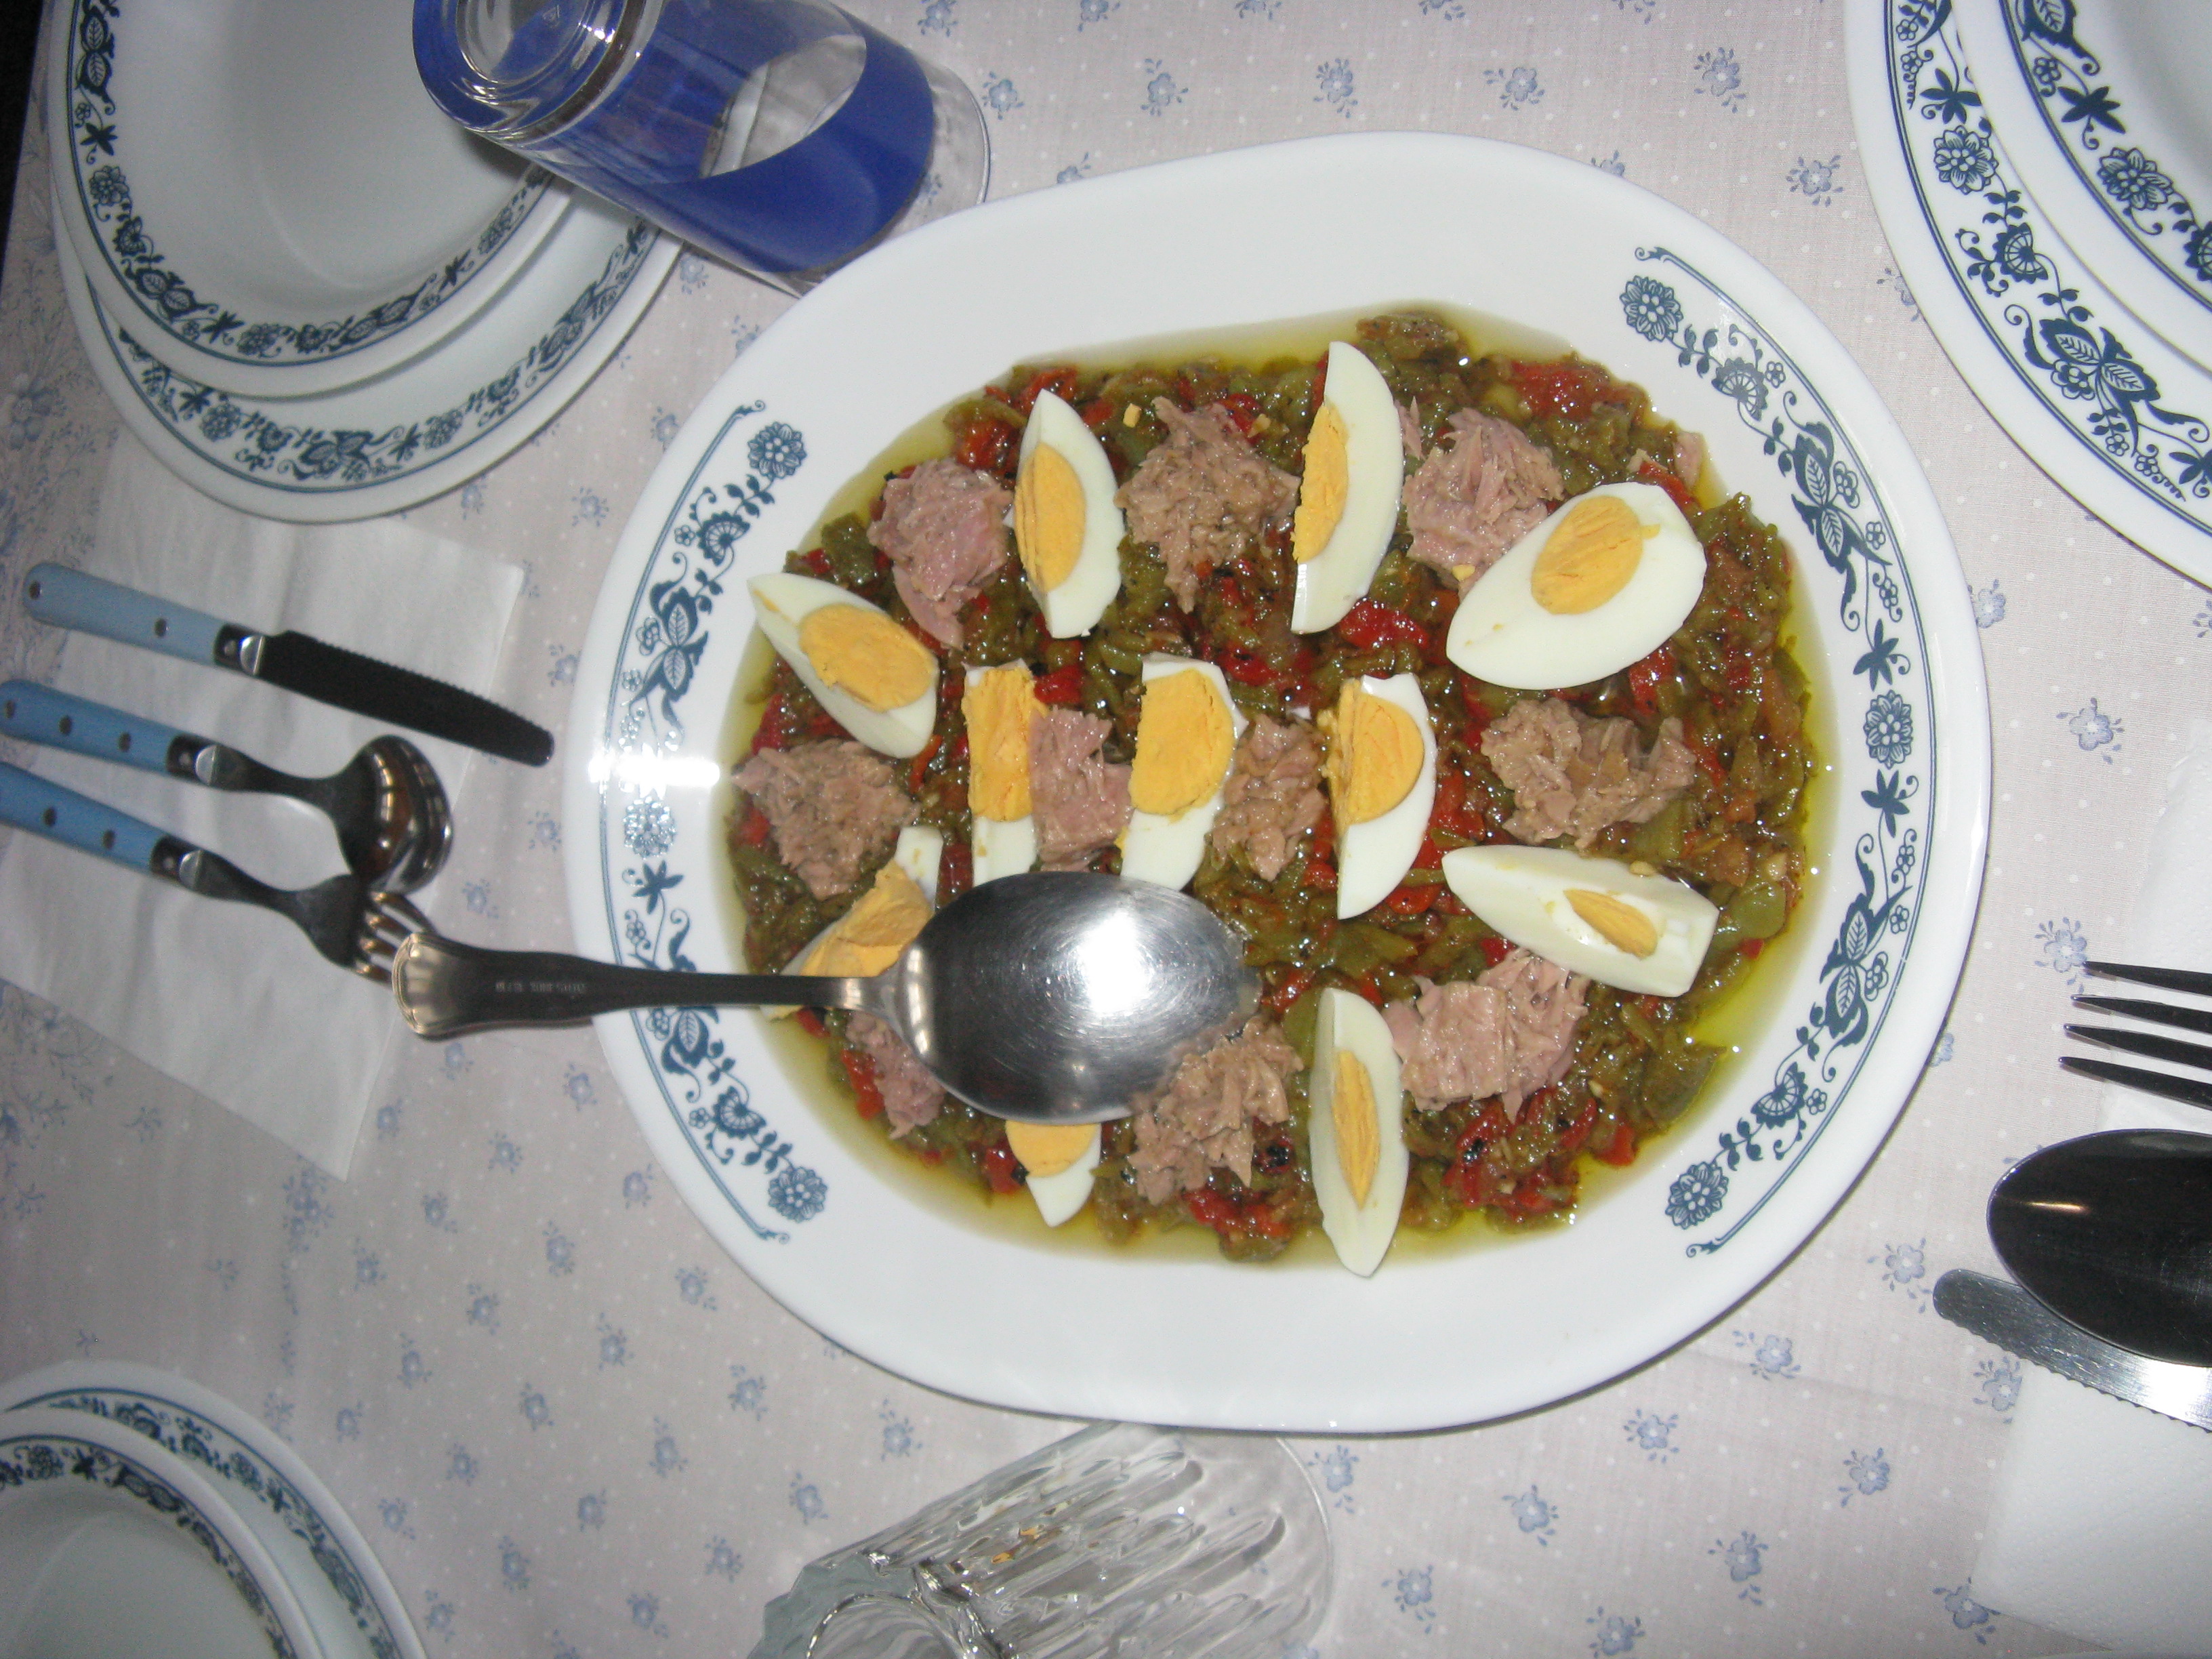
beef, bread, bun, burger, calories, cheese, cheeseburger, close up, cooking, delicious, food, fries, hamburger, lettuce, meal, meat, photography, sandwich, sesame, seeds, snack, tasty, wooden tray, fast food, french fries, junk food, brunch, dish, breakfast, finger food, full breakfast, side dish, appetizer, buffalo burger, breakfast sandwich, fast food restaurant, veggie burger, slider, cuisine, ingredient, produce, Kazy, recipe, supper